William Morfill

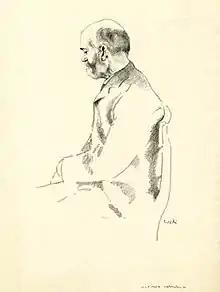
William Morfill, 1894 lithograph by William Rothenstein

William Richard Morfill FBA (17 November 1834 – 9 November 1909) was Professor of Russian and the other Slavonic languages at the University of Oxford from 1900 until his death. He was the first professor of Russian in Britain, and his house in North Oxford was marked with a commemorative blue plaque by the Oxfordshire Blue Plaques Board in 2009.